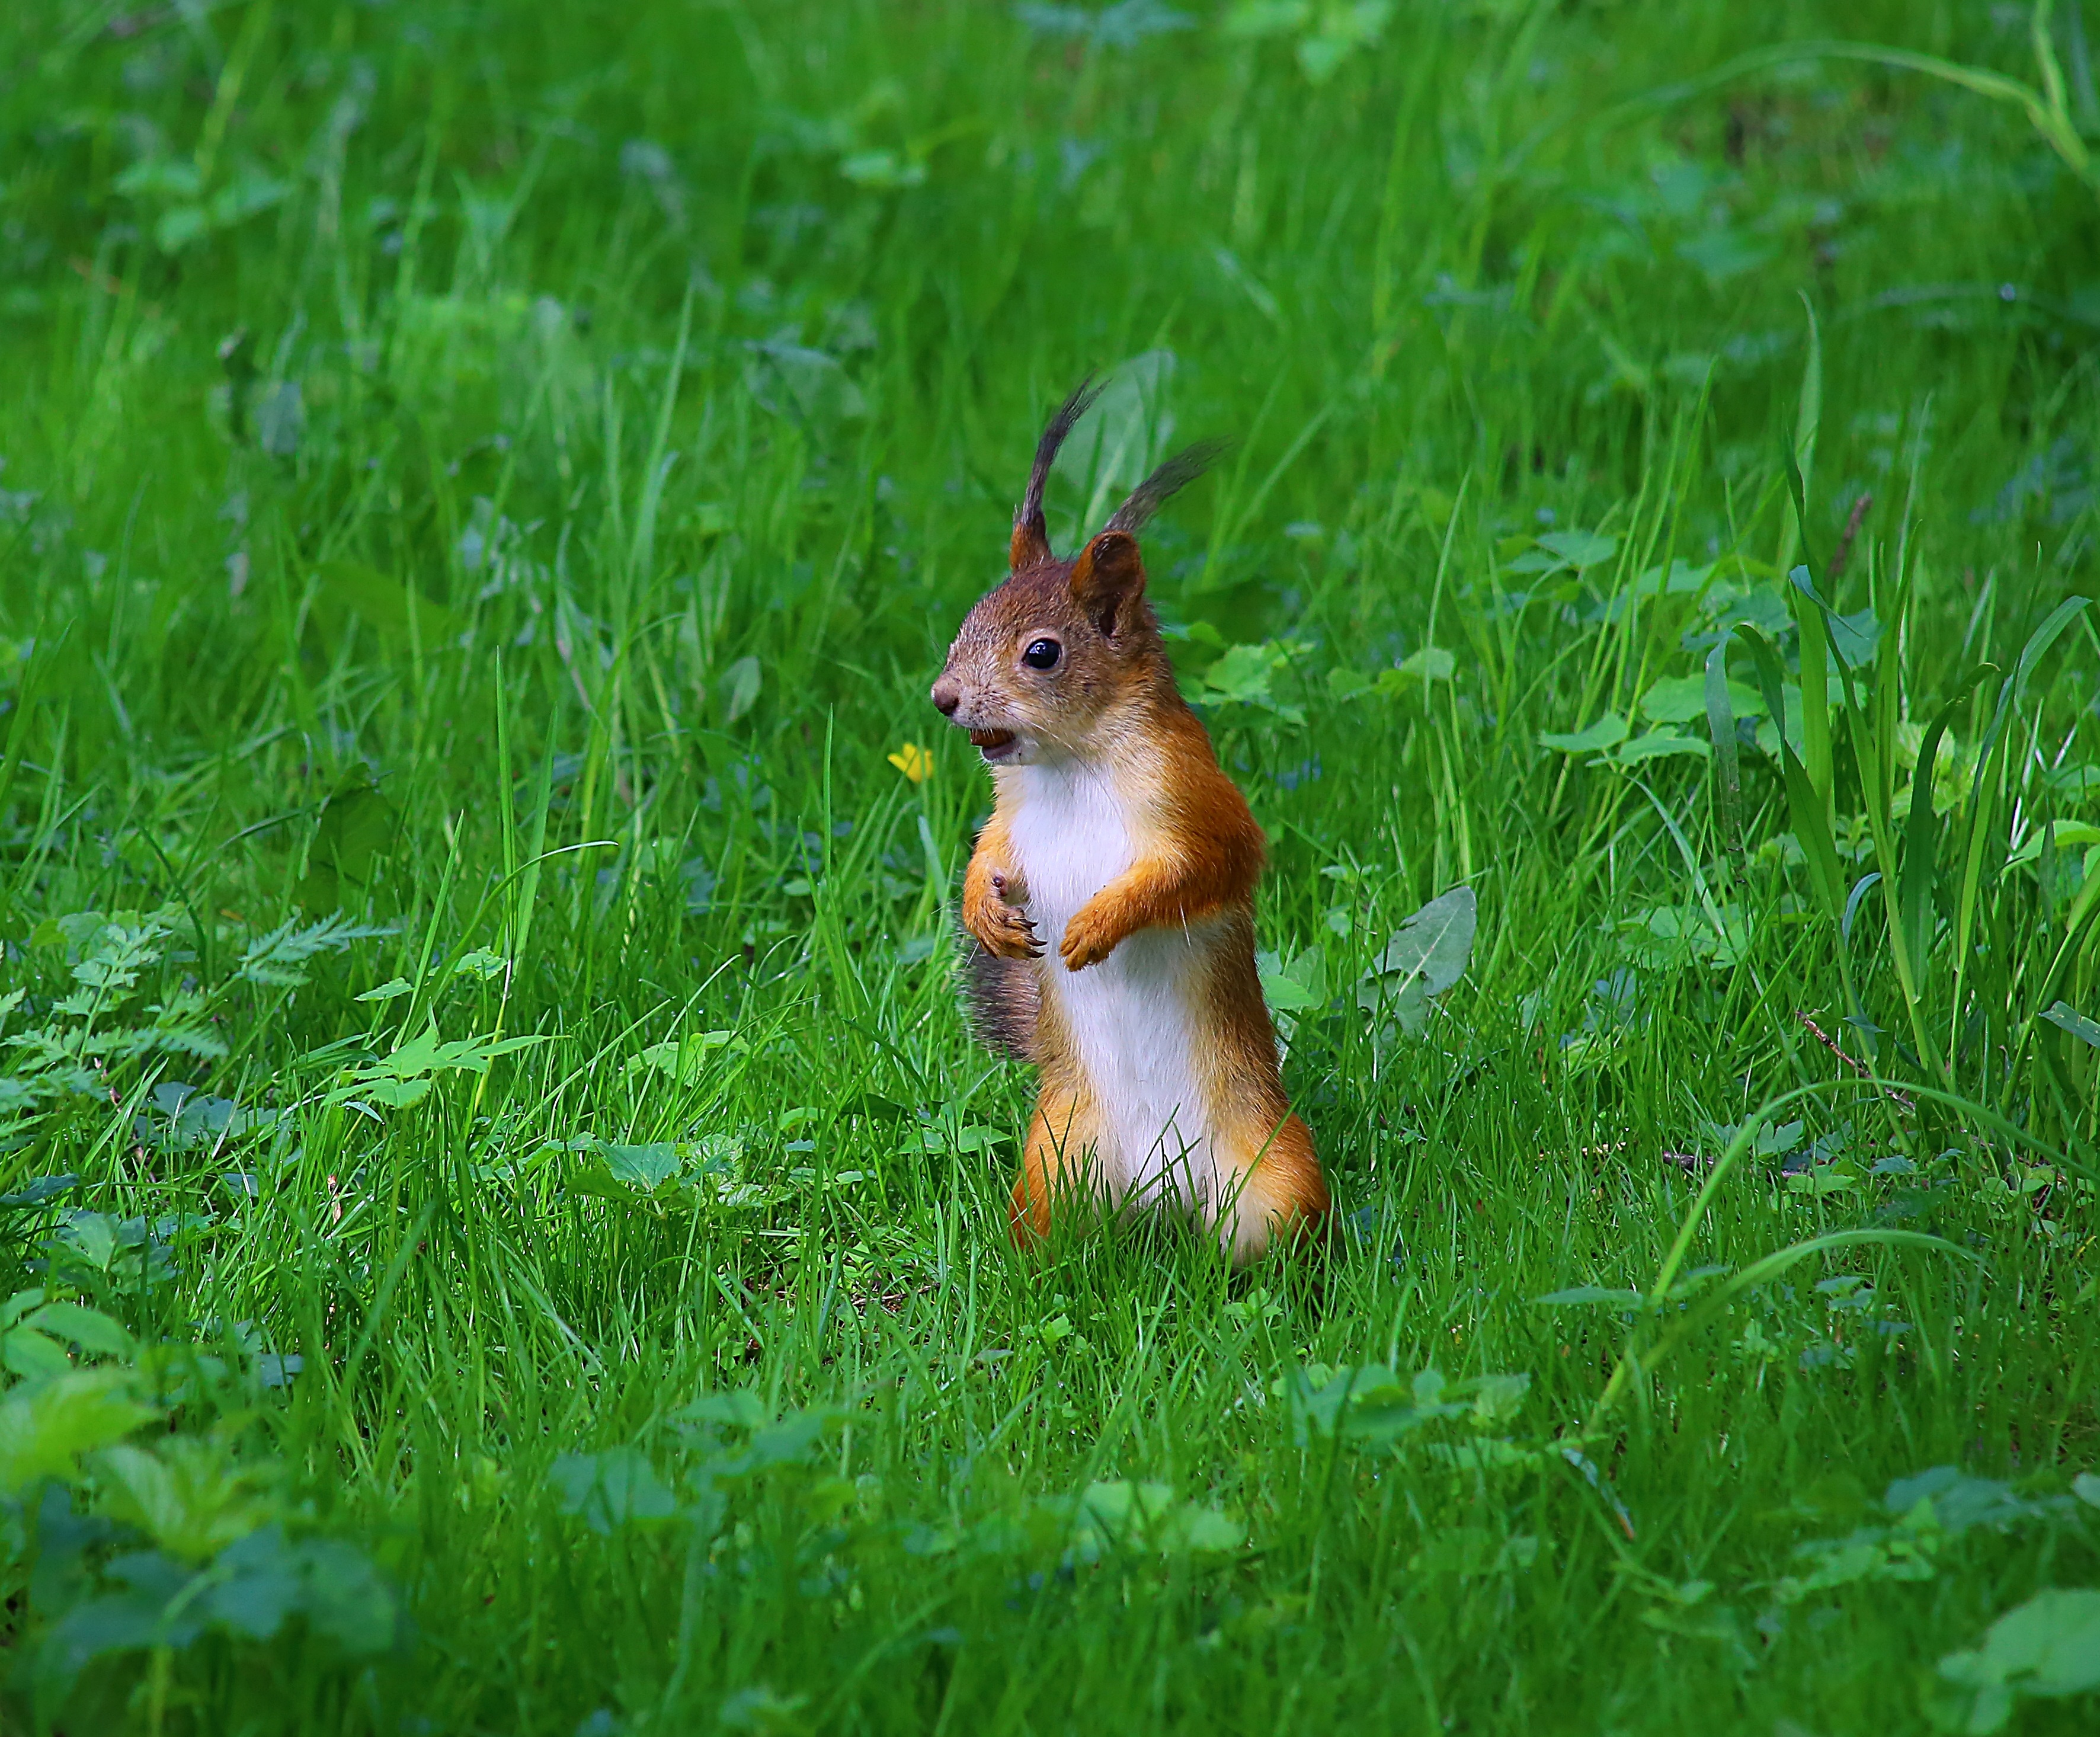
tree, nature, forest, grass, lawn, meadow, prairie, flower, animal, summer, wildlife, food, green, park, mammal, squirrel, rodent, fauna, walnut, feeding, fun, tail, animals, vertebrate, chipmunk, habitat, curious, animal world, living nature, city park, protein, in the park, forest nature, forest life, old world flycatcher, animal themes, funny picture, forest squirrel